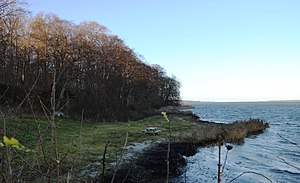
Eriksholms skovkyster
Dragerup skov ved Søminestationen
Dragerup skov ved Søminestationen ud mod Inderbredningen
Eriksholms skovkyster er en ca. 110 hektar stor naturfredning langs vestbredden af Isefjorden i Holbæk Kommune på Sjælland.